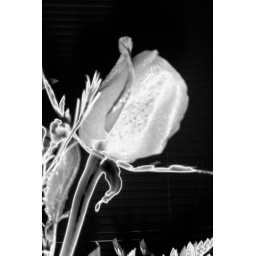
red rose redone by photoshop